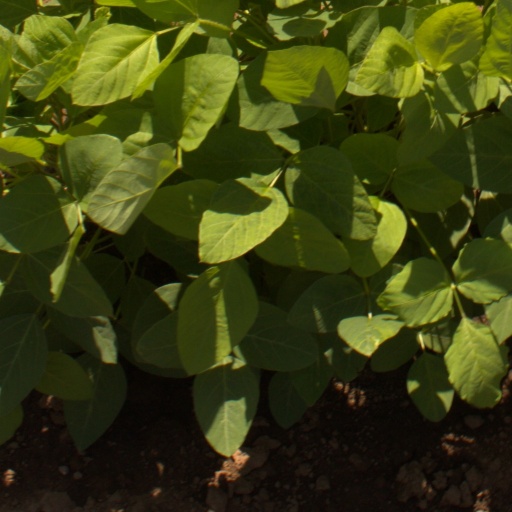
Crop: soybean